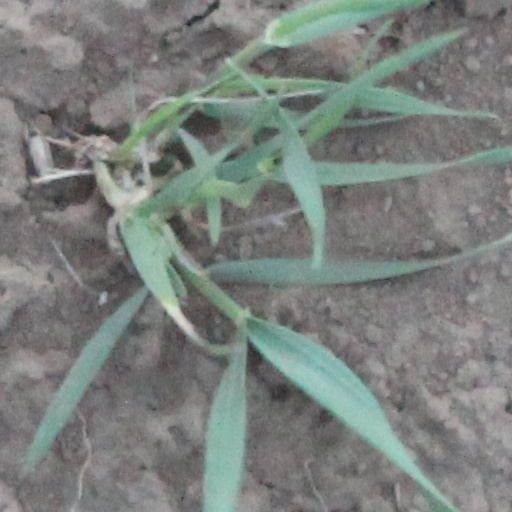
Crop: wheat